Linden station (NJ Transit)

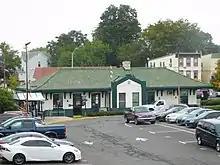
Linden's former Pennsylvania Railroad station in September 2020

The Trenton-bound platform for Track B is nearly twice as long as the New York-bound one for Track A. On its northern end, it has a long staircase up to it from Wood Avenue, which runs under the line, alongside a driveway that leads into the 464-space parking lot along this platform. The staircase has a short landing a gated off wooden low-level platform that stretches through all six tracks. The platform is canopied for its first quarter length with a small, enclosed shelter. There is another staircase and ramp, which ends nearly at the platform's northern end, down to the parking lot here. By the staircase are two shelters, one enclosing parking Muni-Meters and the other two Ticket Vending Machines. Towards the platform's southern end has another staircase to the parking lot near its main entrance from Elizabeth Avenue.